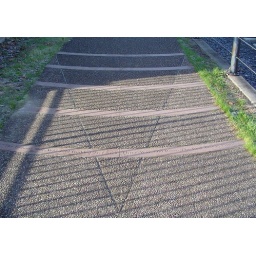
The engraving on the stones in the sidewalk says: The Famous One-Year-Old Budding Tree On a Three-Year-Old Root: The Best Tree To Plant.